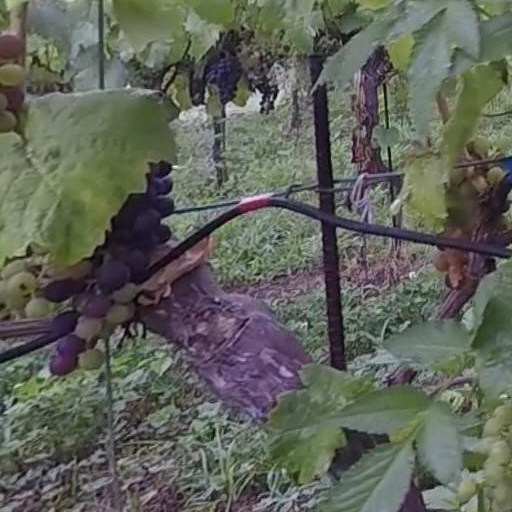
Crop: grape